Neglect of Northeast India

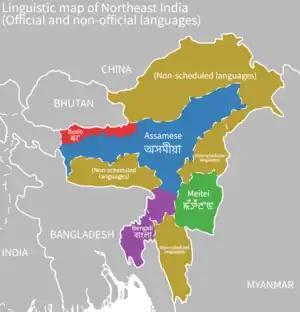
"Scheduled" and "non-scheduled" official languages of Northeast Indian states; many of the states don't have scheduled languages.

After gaining independence, the Indian government grappled with the challenge of integrating the tribal communities of Northeast India into the national framework. Proposed policies advocated for political, economic, and administrative inclusion within a culturally pluralistic framework, allowing minorities to preserve their linguistic, religious, and cultural identities. The "Nehru–Elwin policy framework" was implemented in the Northeastern region of India. This framework emphasized five cardinal principles to guide governance and development: